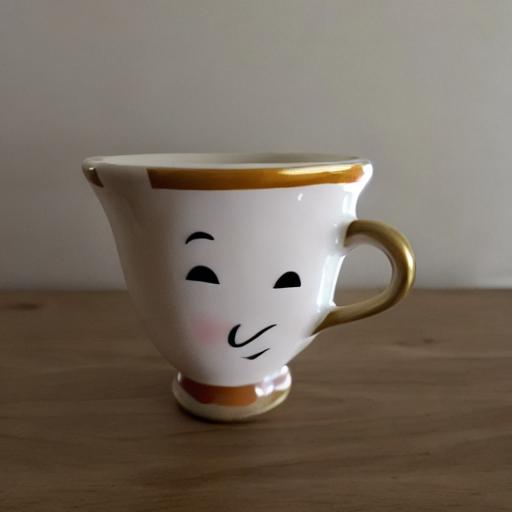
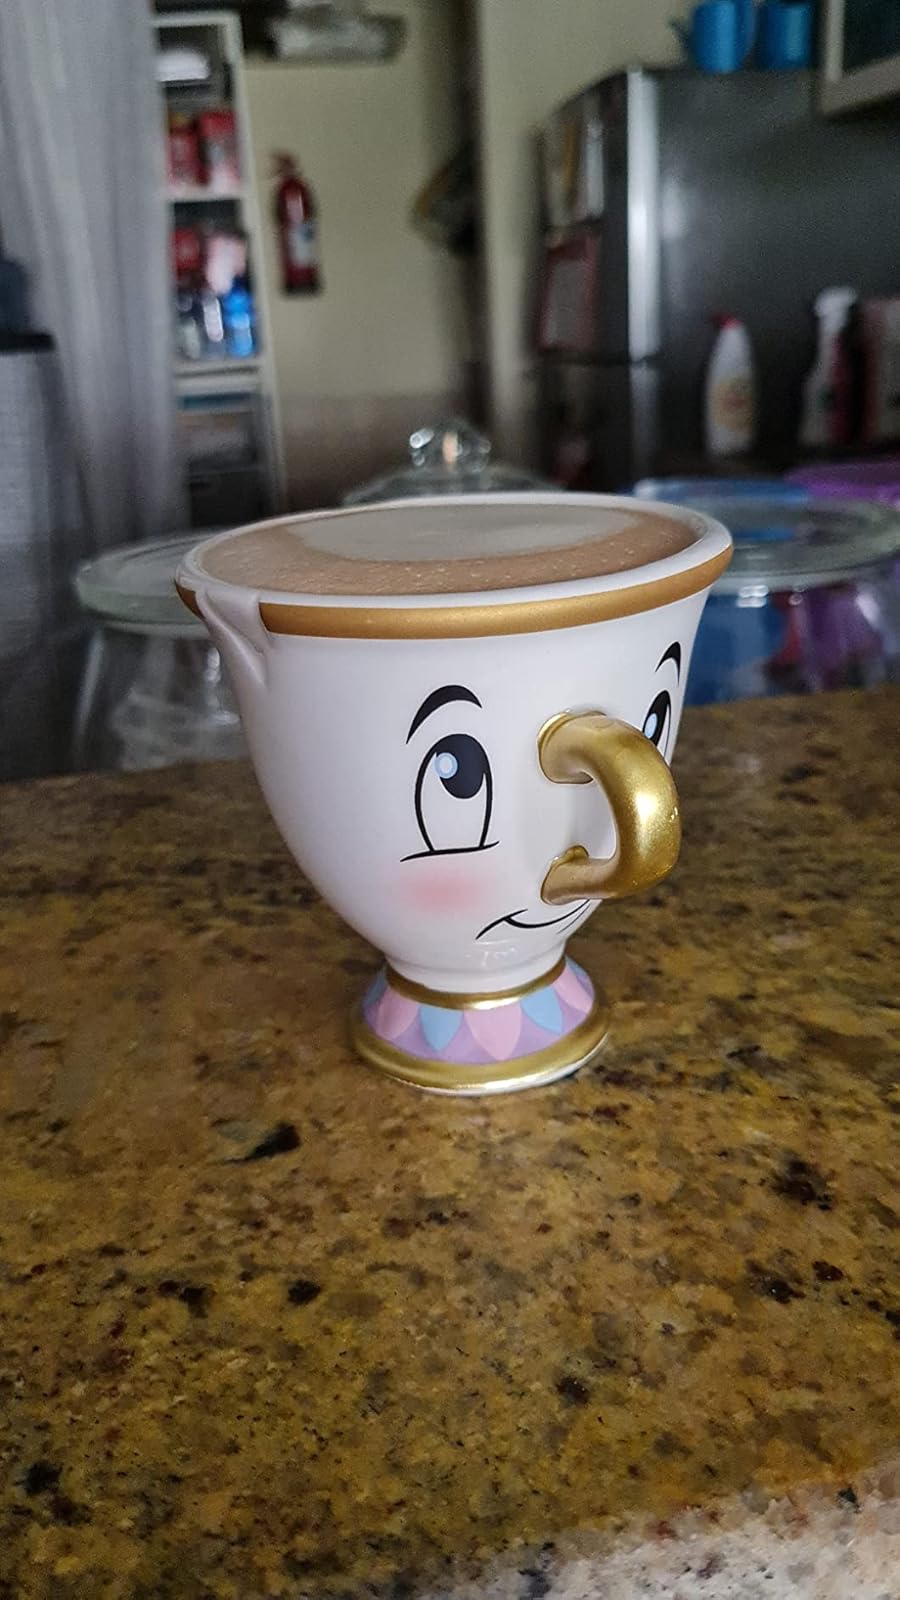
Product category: items_mug
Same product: no